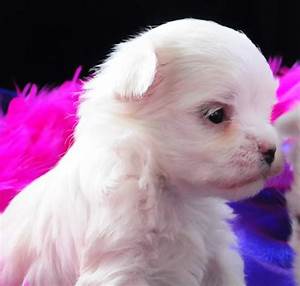
Label: cane